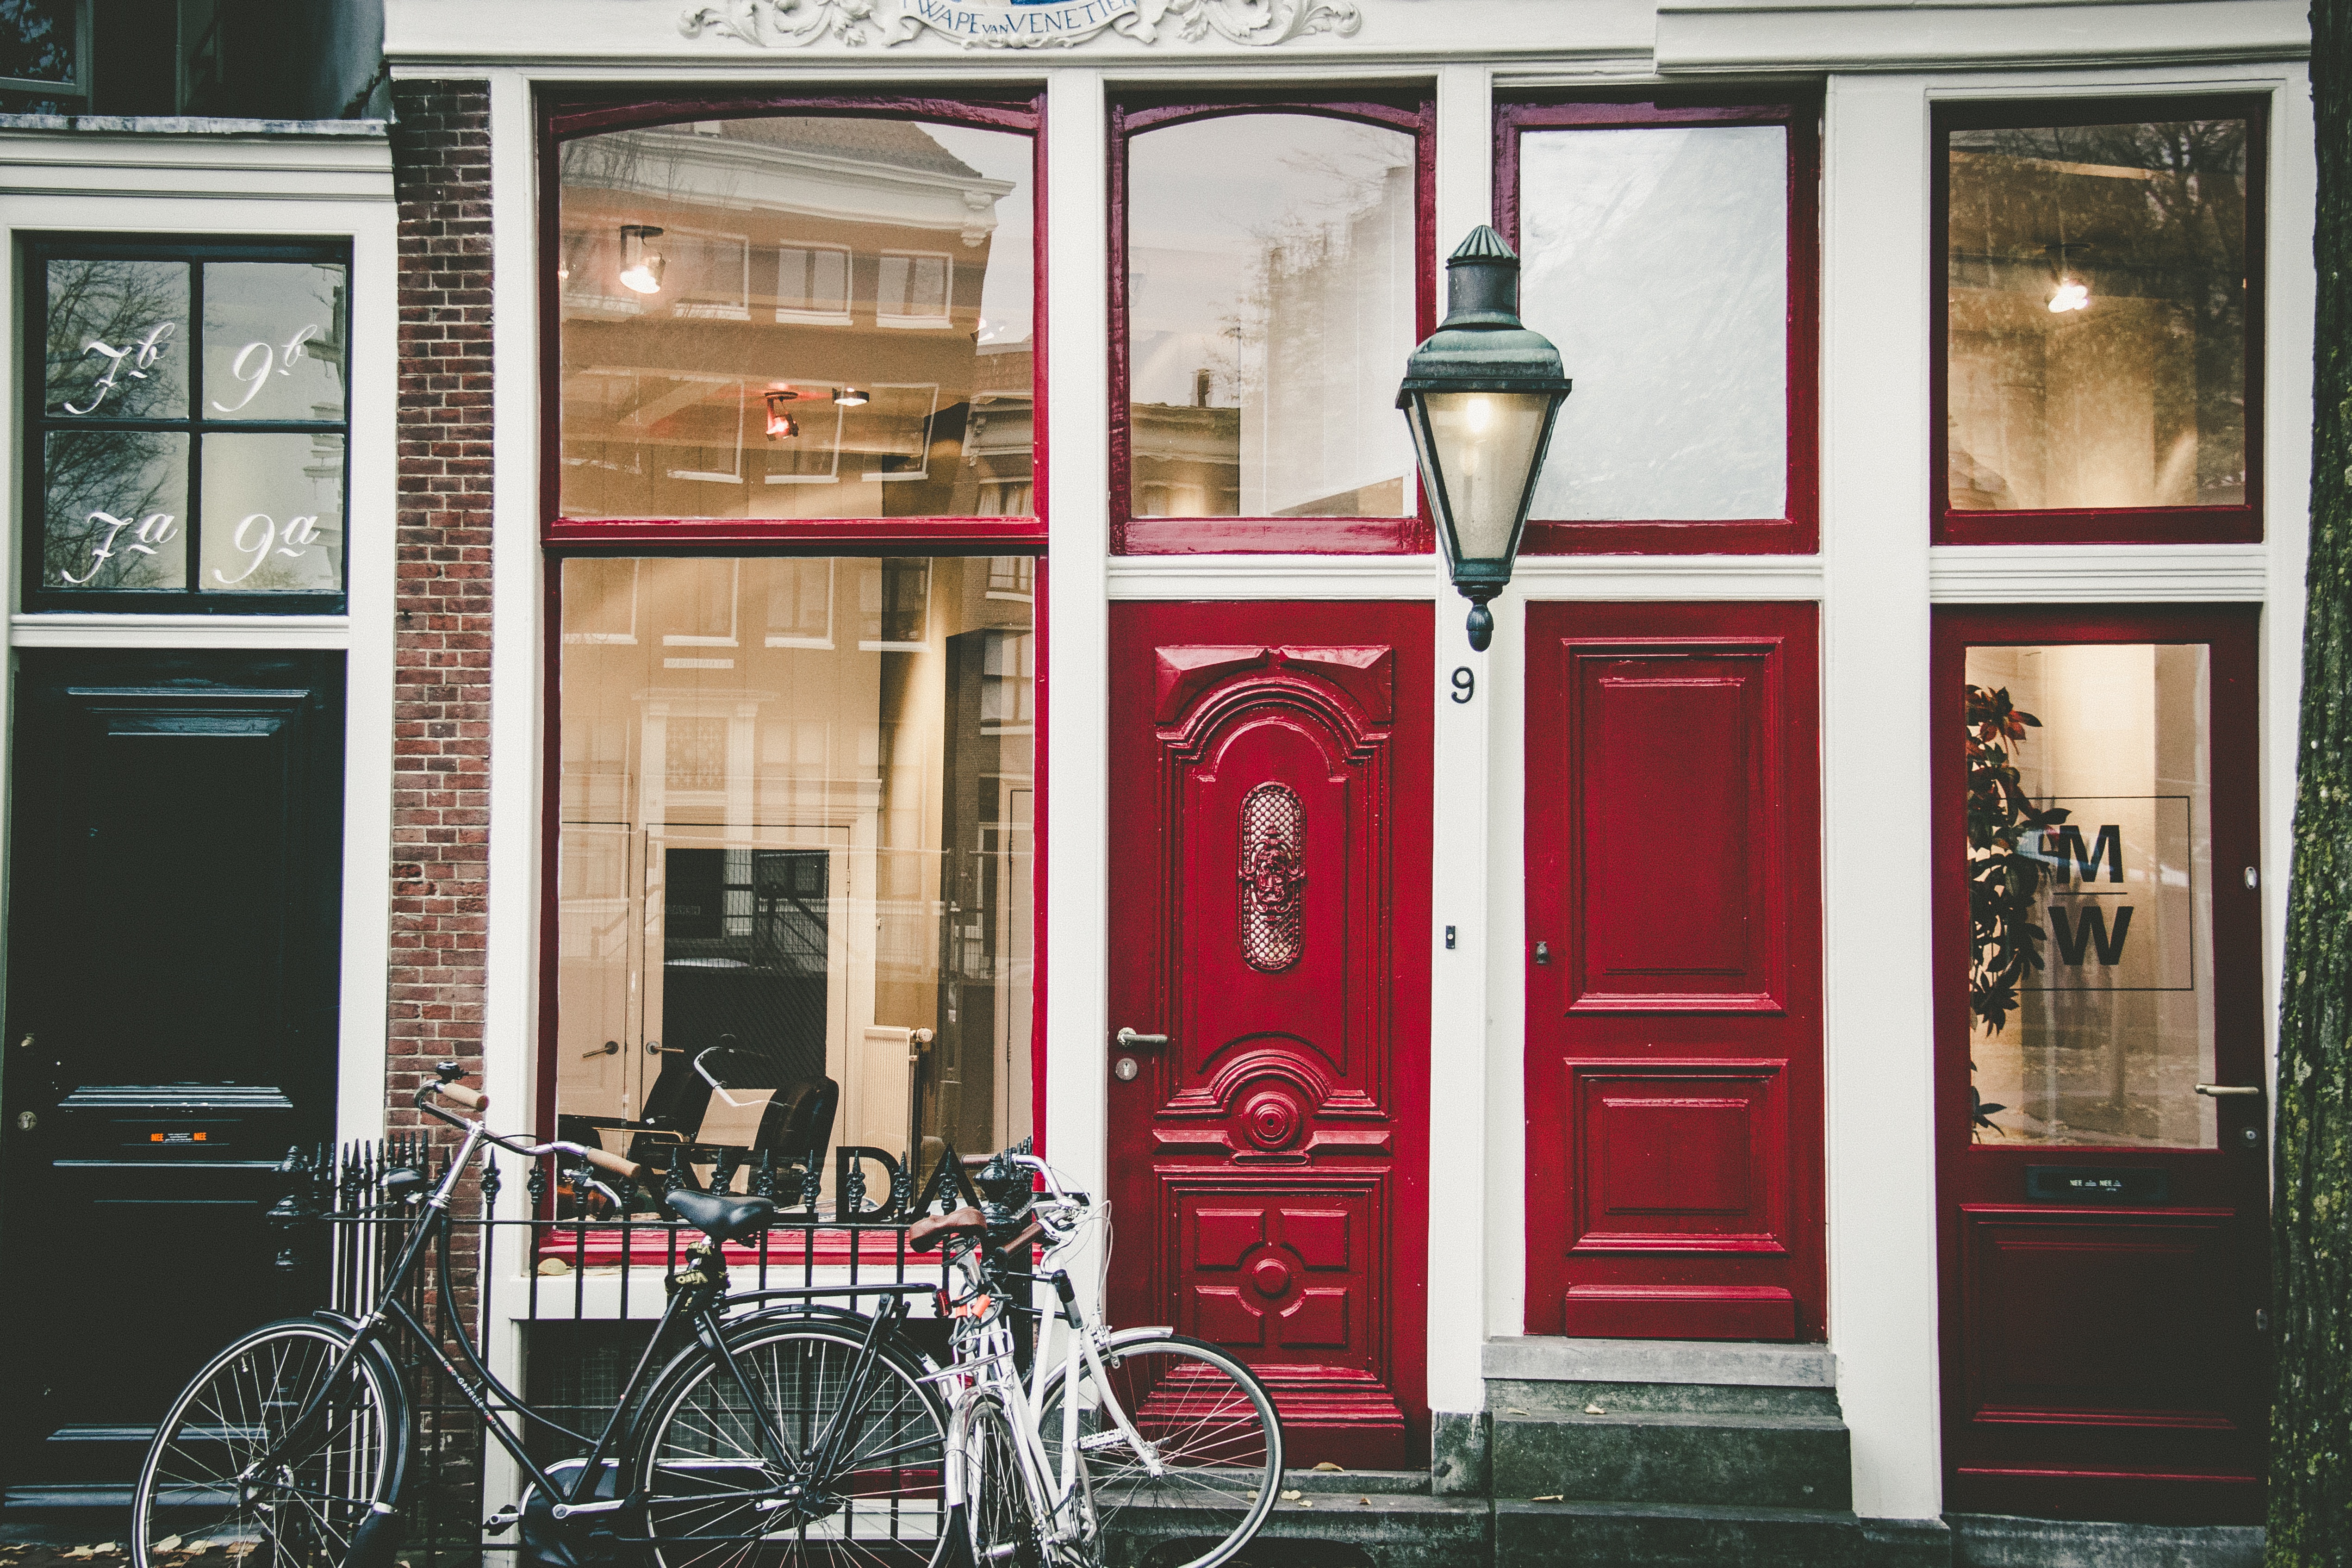
window, door, interior design, boutique, display window, telephone booth, window covering